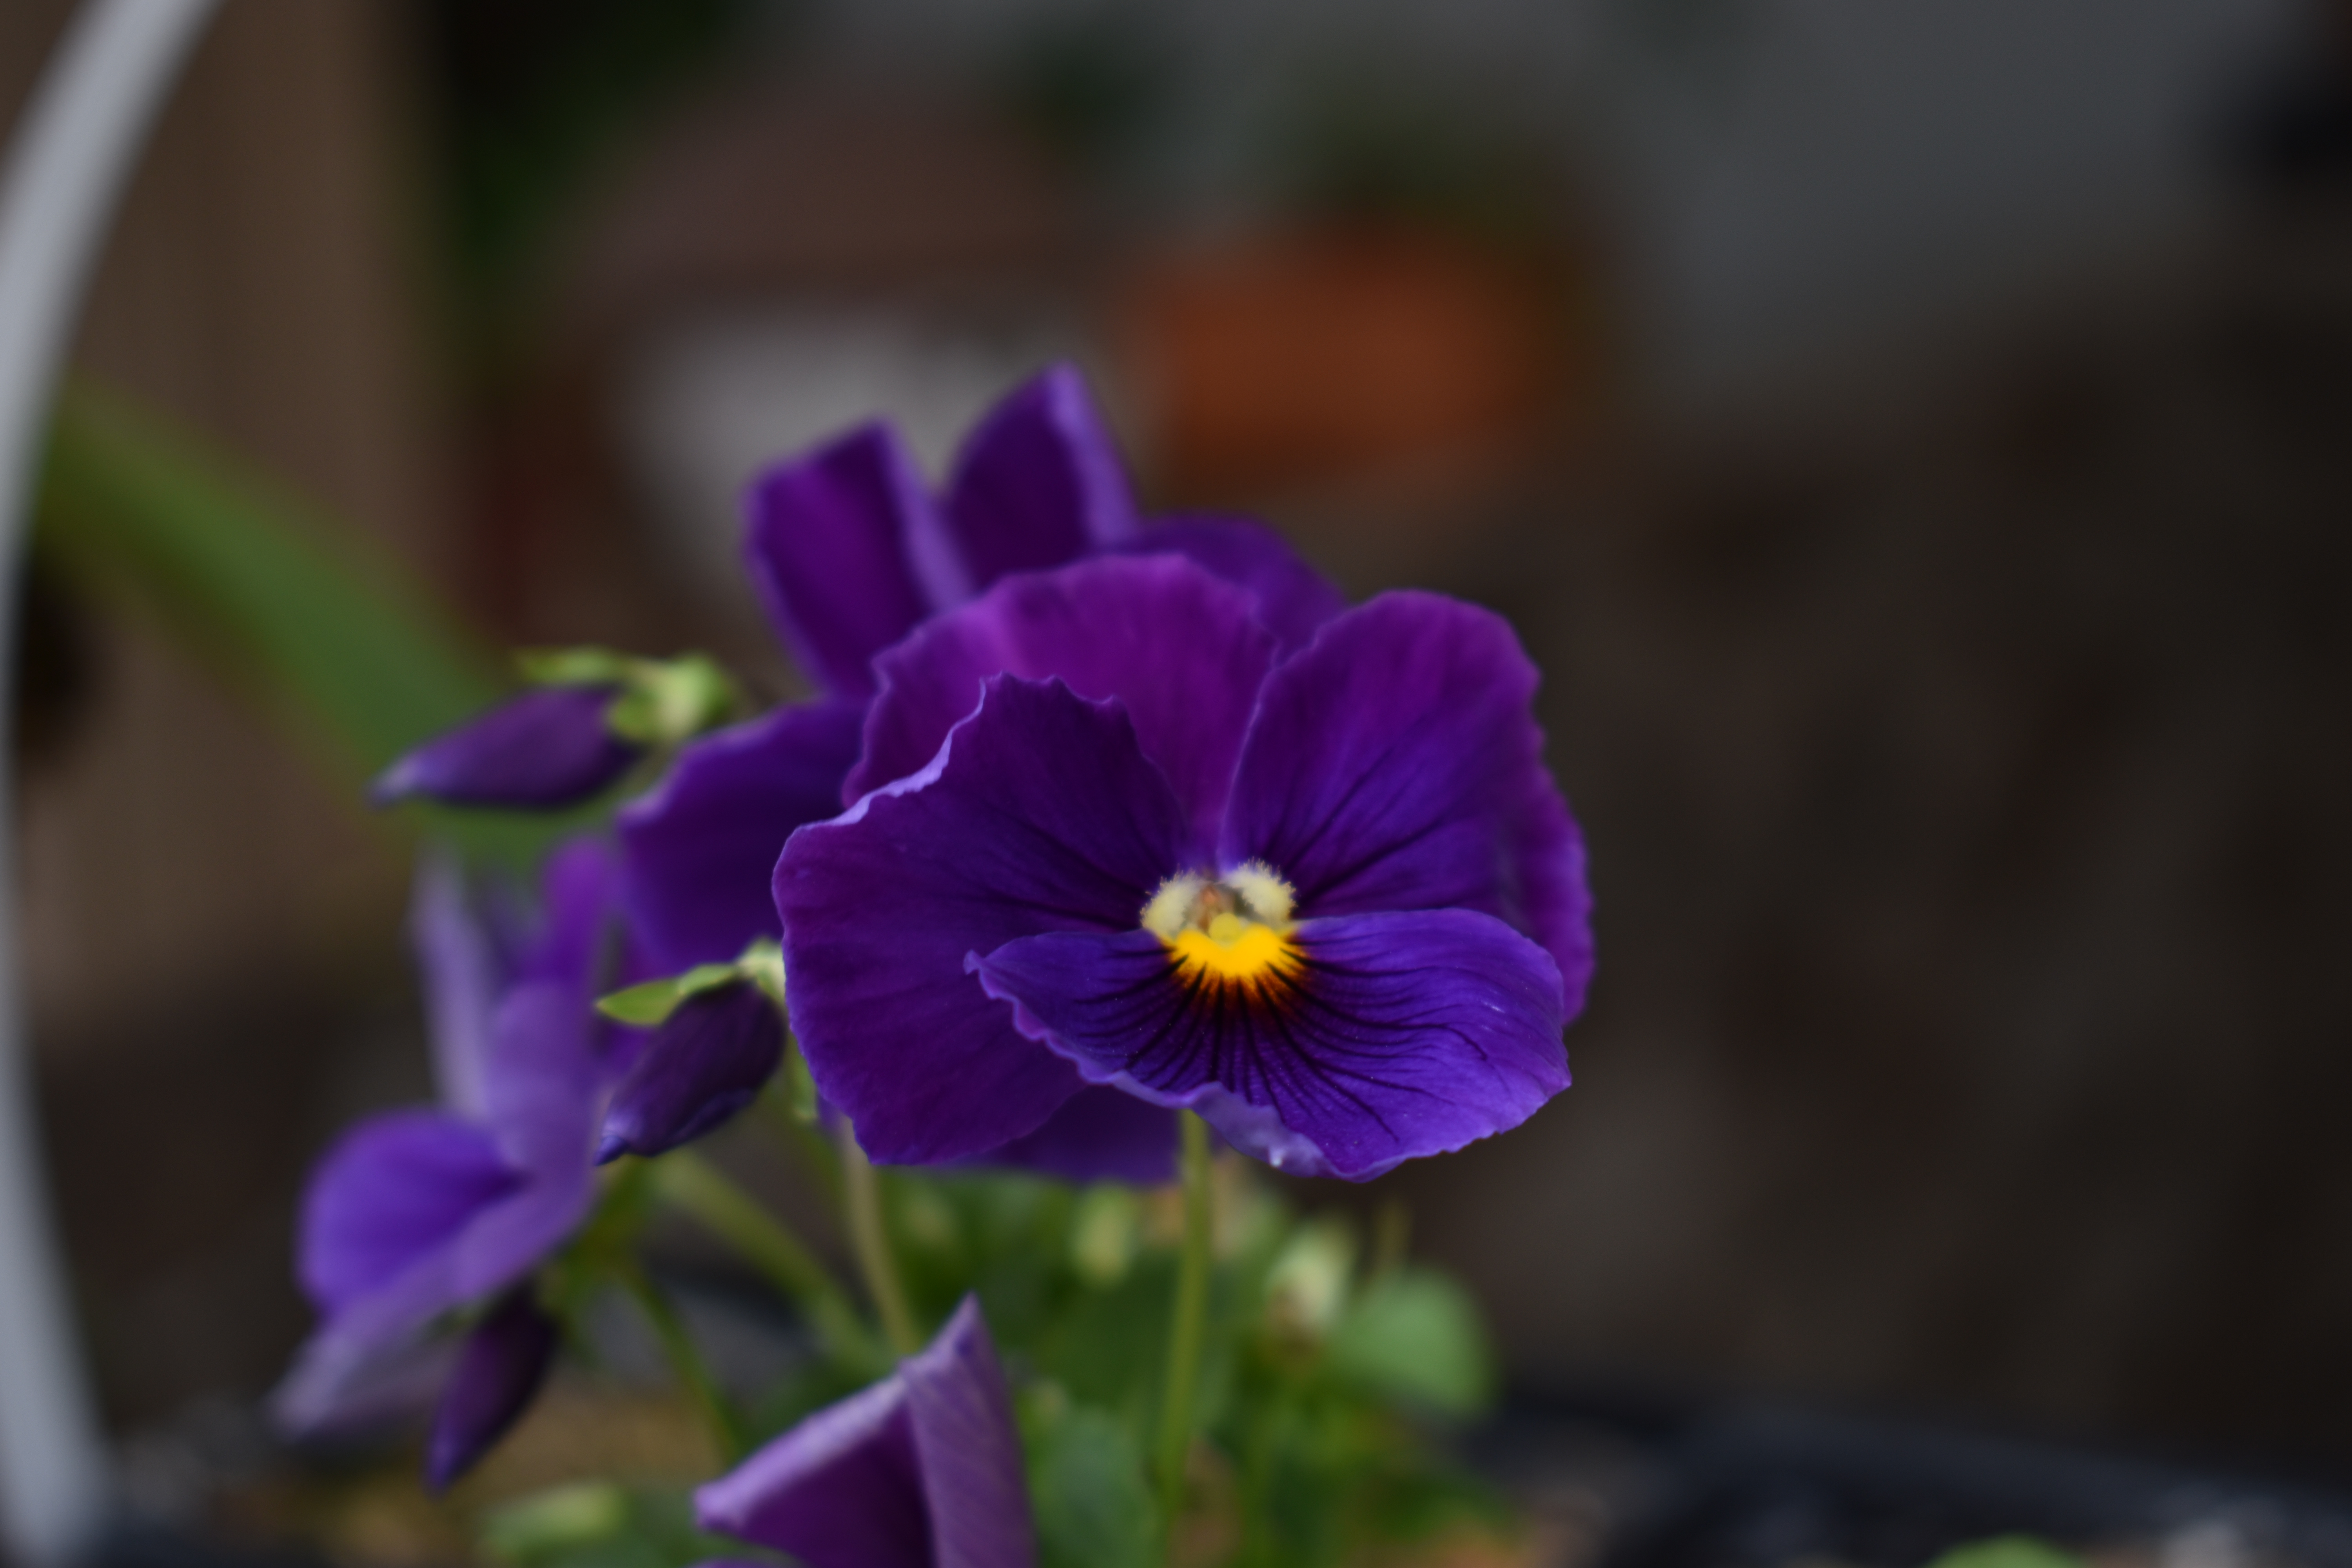
flora, flower, purple, nature, flowering plant, petal, violet, pansy, plant, viola, botany, violet family, spring, wildflower, annual plant, nightshade family, perennial plant, primula